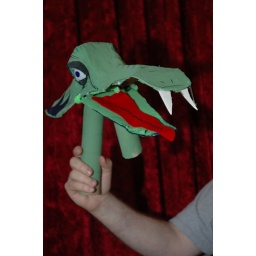
Use newsprint with flour, salt and water around a cardboard frame and paint to make crocodile paper machete puppets